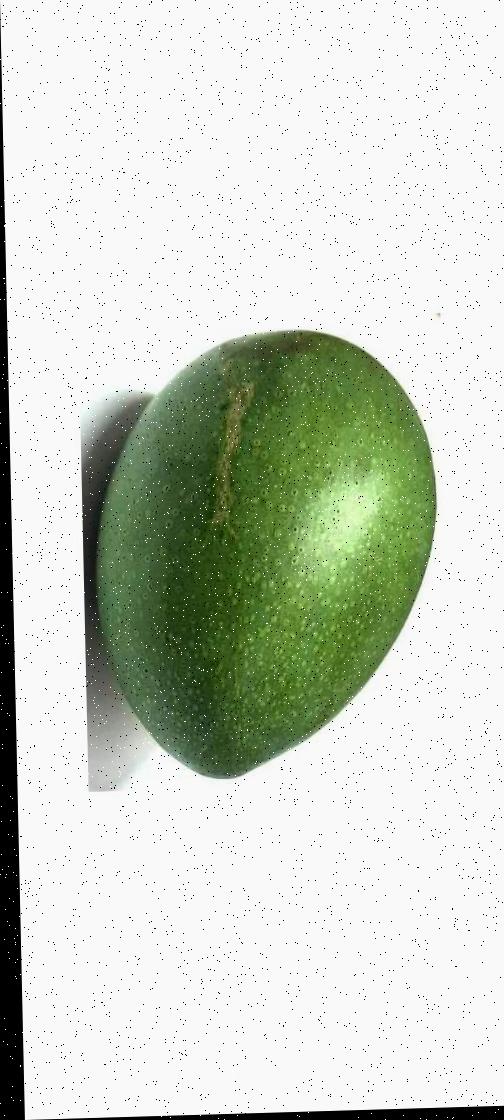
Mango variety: Ashshina Zhinuk